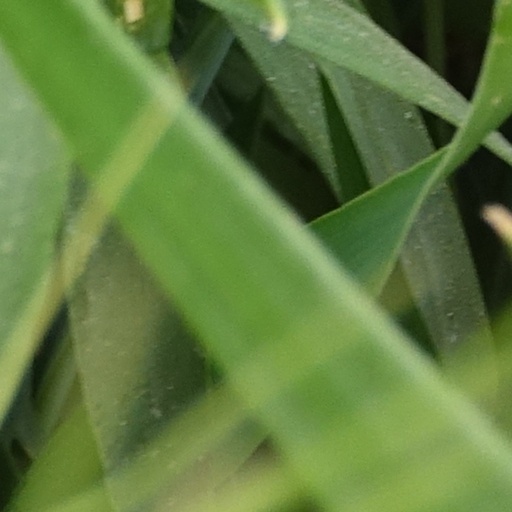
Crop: wheat